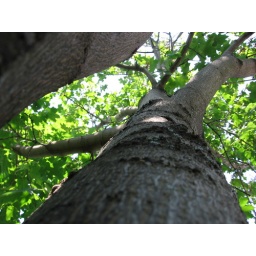
Laying on the ground stairing up at the maple tree in my backyard.